Battle of Spotsylvania Court House

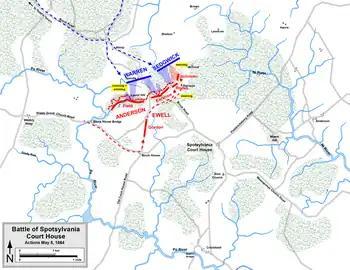
Attacks on the Laurel Hill line, May 8

At dawn on May 8, Wesley Merritt's cavalrymen attacked Fitzhugh Lee's barricades on the Brock Road again, but were repulsed. Meade ordered Warren's V Corps to break through with infantry and the division of Brig. Gen. John C. Robinson led the way in overwhelming the cavalry obstacle. Fitzhugh Lee's horse artillery made a gallant stand around the Alsop farm and delayed the Union advance while the cavalrymen staked out a defensive line on a low ridge just south of the Spindle farm clearing, which they dubbed "Laurel Hill." Lee sent for help to Anderson's infantry, which by now had reached the Block House Bridge on the Po River and were eating breakfast. Anderson immediately dispatched two infantry brigades and an artillery battalion, which arrived at Laurel Hill just as Warren's men pulled up within 100 yards to the north.